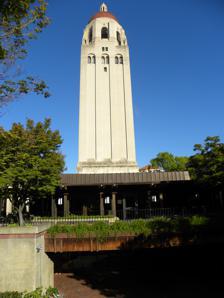
Building: Hoover Institution Library and Archives
Country: United States of America
Year built: 1941
Research center and archival repository at Stanford University This article is about the research library. For the public policy think tank, see Hoover Institution . Hoover Institution Library and Archives Hoover Tower , where the library and archives are located 37°25′38″N 122°09′56″W / 37.42731576019451°N 122.16553572572211°W / 37.42731576019451; -122.16553572572211 Location Palo Alto, California , USA Type Research center Other information Affiliation Hoover Institution , Stanford University Website www .hoover .org /library-archives The Hoover Institution Library and Archives is a research center and archival repository located at Stanford University , near Palo Alto, California in the United States . Built around a collection amassed by Stanford graduate Herbert Hoover prior to his becoming President of the United States , the Hoover Library and Archives is largely dedicated to the world history of the 20th and 21st centuries. It includes one of the largest collections of political posters in the world. Organizational history Background U.S. President Herbert Hoover (1874–1964) was an alumnus of Stanford University , graduating in 1895 to become a mining engineer . Successful in business enterprise from an early age in a managerial capacity, Hoover also developed a deep affection for book collecting , building an impressive personal collection. When World War I erupted, Hoover found himself in Europe, quickly becoming involved in ongoing efforts to provide relief aid to wartime refugees . In 1915 Hoover's professional life intersected with his bibliophilic proclivities when his friend Ephraim D. Adams suggested that Hoover take it upon himself to preserve the records of the organization he directed, the Commission for Relief in Belgium . Hoover accepted this task and began assembling the mass of books , posters , and documents which would become the foundation of the so-called "Hoover War Collection"—earliest incarnation of the Hoover Institution Library and Archives. Hoover also later recounted that he was further driven in the task of systematic archiving by his own wartime research as food administrator. In the first volume his memoirs, published in 1951, Hoover wrote: I did a vast amount of reading, mostly on previous wars, revolutions, and peace-makings of Europe and especially the political and economic aftermaths. At one time I set up some research at London, Paris, and Berlin into previous famines in Europe to see if there had developed any ideas on handling relief and pestilence. ... I was shortly convinced that gigantic famine would follow the present war. The steady degeneration of agriculture was obvious. ... I read in one of Andrew D. White's writings that most of the fugitive literature of comment during the French Revolution was lost to history because no one set any value on it at the time, and that without such material it became very difficult or impossible to reconstruct the real scene. Therein lay the origins of the Library on War, Revolution and Peace at Stanford University. Andrew D. White donated his vast collection of ephemera from the French Revolution to Cornell University in 1891. A full account of the founding of the Hoover Institution Library and Archives is provided by George H. Nash in "Herbert Hoover and Stanford University," published by the Hoover Institution Press in 1988. In February 1919, Congress established a new agency known as the American Relief Administration as a mechanism for the supply of food aid to the hungry people of post-war Europe. Herbert Hoover was tapped by President Woodrow Wilson to head this agency, and the records of this great enterprise were also incorporated into Hoover's archival holdings. The initial holdings documented the end of World War I and the peace conference at the end of the war. Development The reading room at the Hoover Institution Archives in June 2011 Starting in 1919, Hoover donated the collected materials to Stanford, his alma mater, along with funds to maintain and develop the documents. The collection was called the Hoover War Collection and later the Hoover War Library. In August 1920 the first permanent curator of the collection, Frank A. Golder , headed a team which traveled across Europe to acquire materials. A massive number of books, pamphlets, documents, and posters were acquired, crated, and shipped back to California on behalf of the project. By 1923 more than 40,000 items had been obtained for the collection. The documents were initially housed within the main Stanford Library, but by 1929 the collection had reached 1.4 million items and space was becoming a problem. In 1941 Hoover Tower was completed as a repository for the growing collection, which was eventually named the Hoover Institution and Library on War, Revolution and Peace . Staff members in subsequent decades have continued to expand the collection systematically. The current holdings include 6,000 separate collections that encompass an estimated 50 million original documents. As of July 2013 [update] , the director of the library and archives is Eric Wakin. Key collections The archive is a valuable resource for the following subjects related to Russia: the rise of political parties, Imperial Russian diplomatic archives, the revolutionary movement, Asiatic Russia and its colonization, the "Okhrana", the Russo-Japanese War, and Russia's participation in World War I. Other special collections include the Hoover Institution/Research Libraries Group, Inc. (RLG)/Russian State Archival Service Cataloging Project and the Soviet Communist Party Archives Microfilming Project. Digitized audiovisual recordings and transcripts of more than 1,500 Firing Line episodes were contributed to the American Archive of Public Broadcasting via external links from The Hoover Institution Library and Archives at Stanford University. The Hoover Institution hosts the Chiang Kai-shek diaries and the opening of the diaries for study has contributed to a surge in academic publishing China's Nationalist period. In 2021, it acquired Wang Jingwei 's personal papers. See also Ba'ath Party archives , formerly housed at Hoover Hoover Institution Stanford University Libraries Footnotes